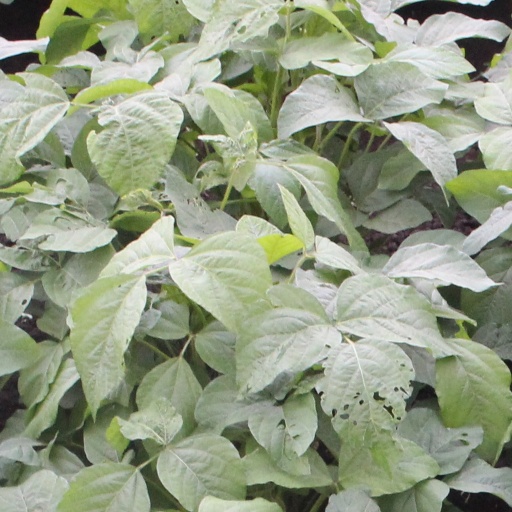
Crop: soybean